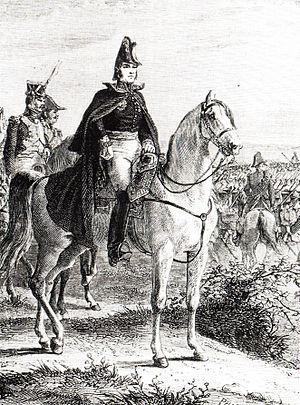
Le général Gabriel Jean Joseph Molitor (1770-1849)
La bataille de Neumarkt-Sankt Veit se déroula le 24 avril 1809 à Neumarkt-Sankt Veit, en Bavière. Elle opposa un corps franco-bavarois commandé par le maréchal Jean-Baptiste Bessières à l'armée autrichienne du Feldmarschall-Leutnant Johann von Hiller. L'affrontement se solda par une victoire autrichienne, la supériorité numérique du corps de Hiller forçant Bessières à battre en retraite vers l'ouest. Le 10 avril 1809, l'invasion du royaume de Bavière par les troupes de l'archiduc Charles d'Autriche prit Napoléon au dépourvu. Toutefois, Charles ne sut pas exploiter son avantage et Napoléon contre-attaqua le 19 avril avec des forces considérables, culbutant l'aile gauche autrichienne sous le commandement de Hiller ; défait à Abensberg et Landshut, ce dernier fut contraint de battre en retraite en direction du sud-est.
Gabriel-Jean-Joseph Molitor est un militaire français né le 7 mars 1770 à Hayange et mort le 28 juillet 1849 à Paris.